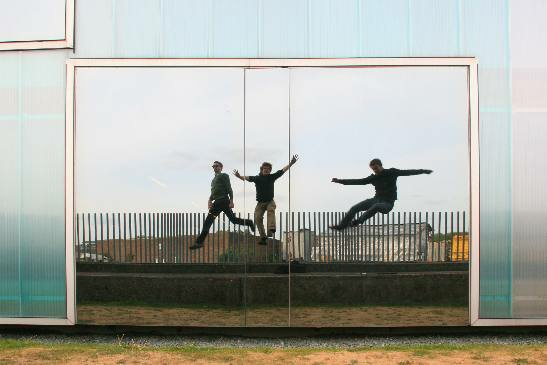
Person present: Yes